Timeline of the Palestine region

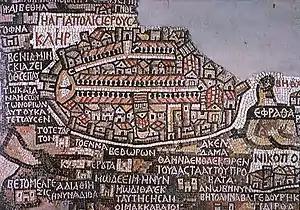
The Madaba Map depiction of 6th-century Jerusalem

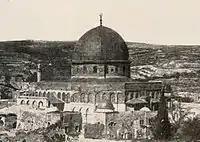
The Dome of the Rock (photograph from 1856)

Allowing for varying starting dates (see above under Roman period), this timeline chooses for convenience's sake to set the starting year of the Byzantine period as 313, when Constantine declared Christianity a permitted religion. The period ends with the Muslim conquest of Palestine in 637–641.